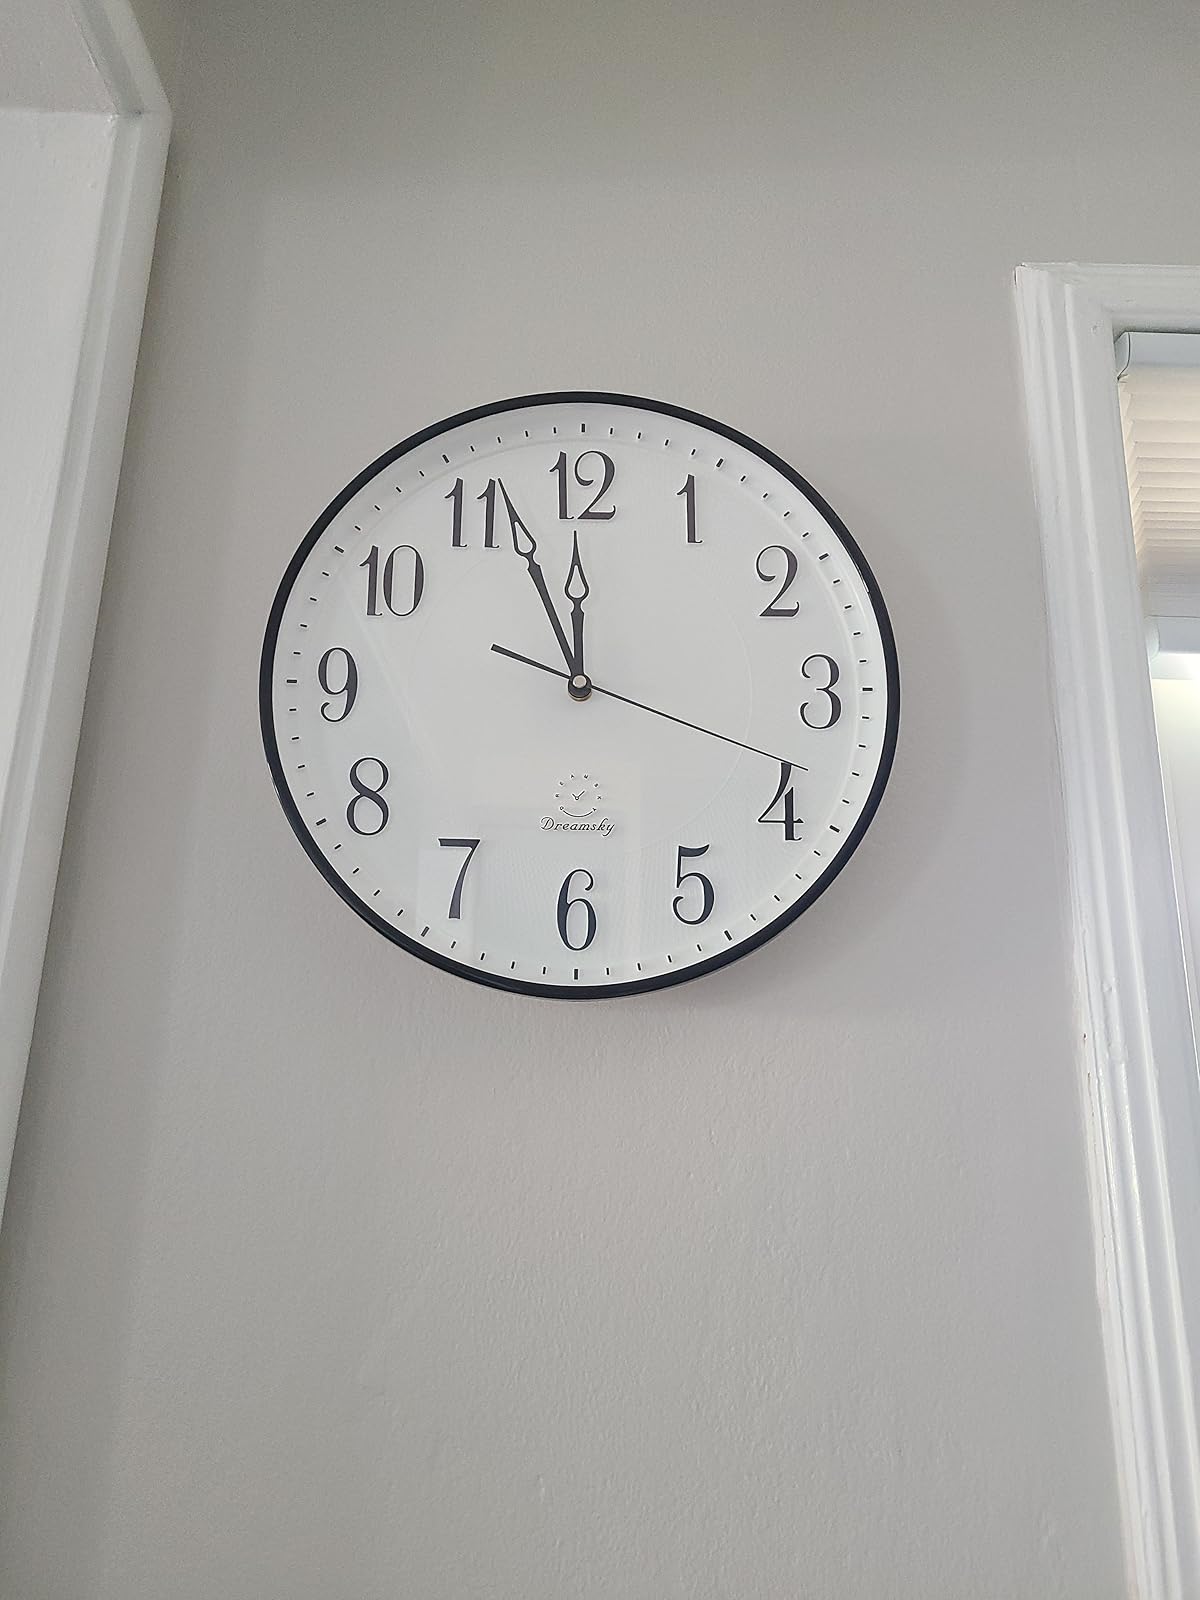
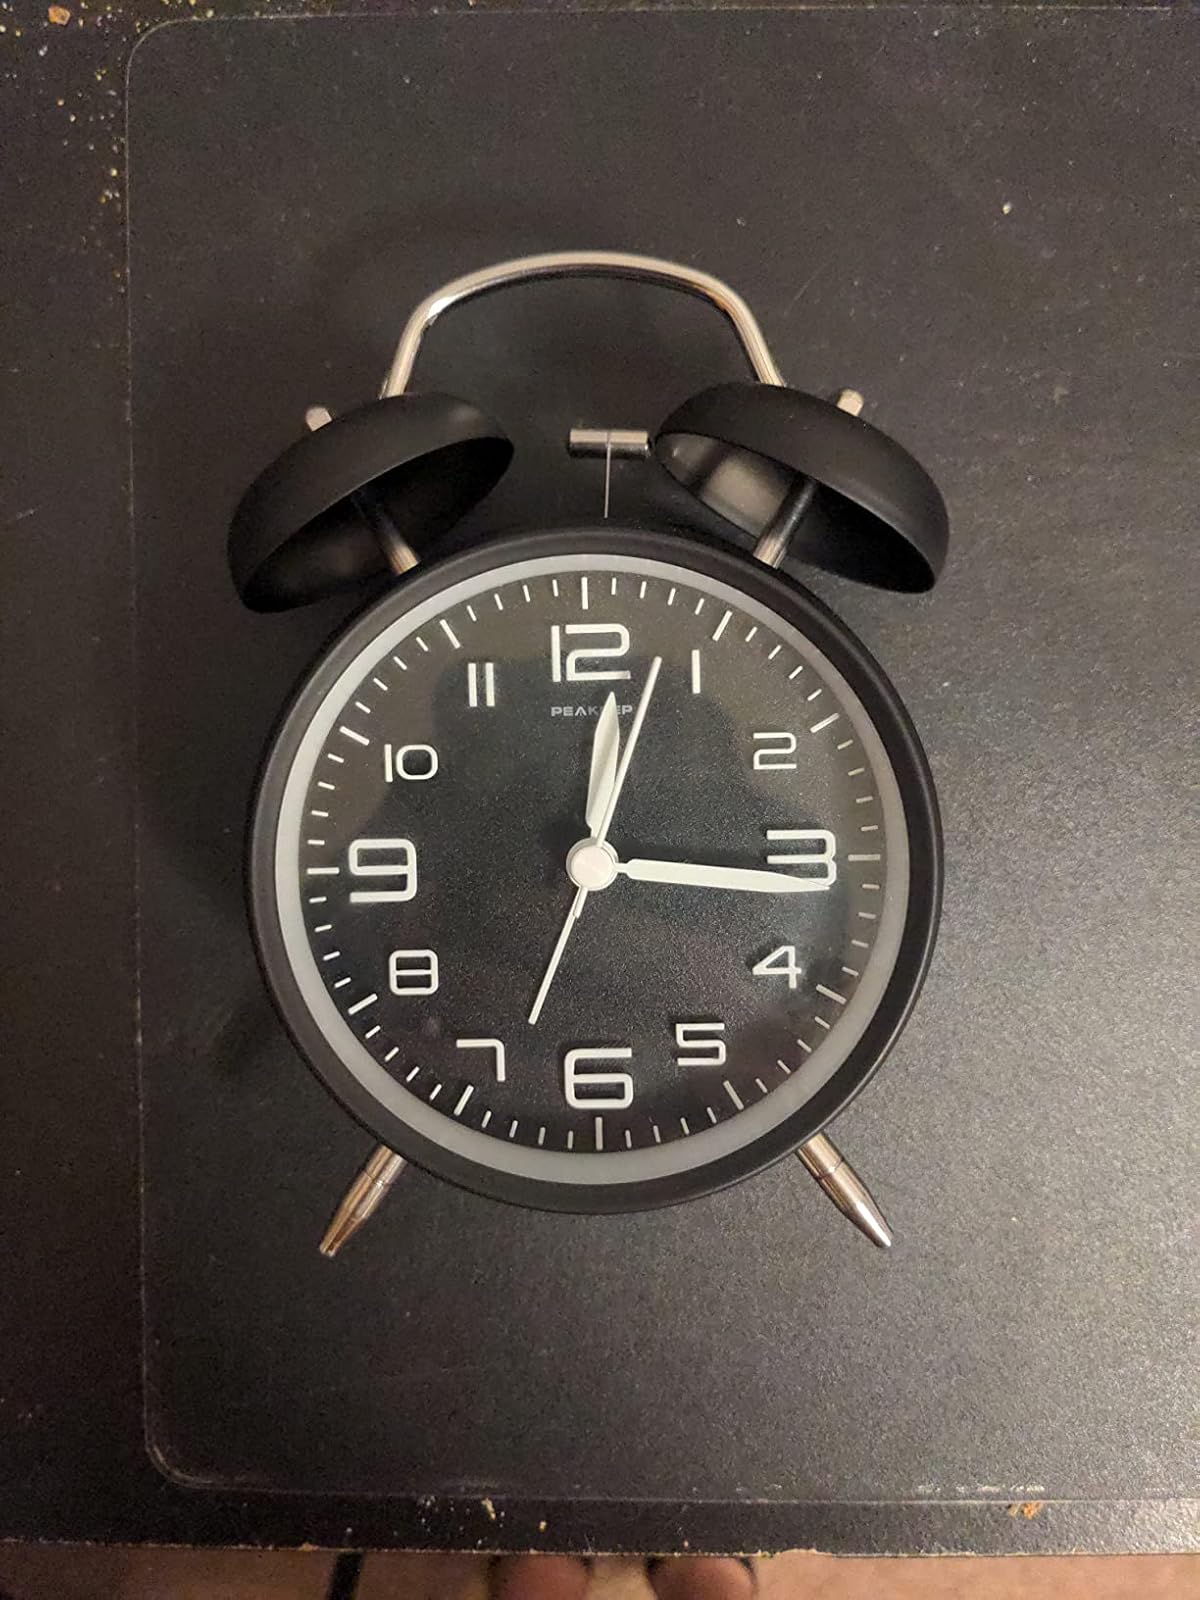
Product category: clock
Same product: no